Anglican Bishop of Nottingham

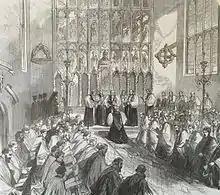
Consecration of Henry Mackenzie on 2 February 1870 in St Mary's Church, Nottingham

The Anglican Bishop of Nottingham was an episcopal title used by a Church of England suffragan bishop. The title took its name after the county town of Nottingham and was first created under the Suffragan Bishops Act 1534. Until 1837, Nottingham had been part of the Diocese of York, when it then became part of the Diocese of Lincoln. With the creation of the Diocese of Southwell in 1884, Nottingham became part of that diocese, but the then- (and final) bishop remained suffragan to Lincoln. Since 2005, Nottingham has given its name to the Diocese of Southwell and Nottingham.